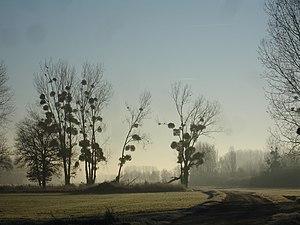
chemin de la varenne du Cher, proche de la limite de commune avec La Croix en Touraine
Civray-de-Touraine est une commune française du département d'Indre-et-Loire, dans la région Centre-Val de Loire.